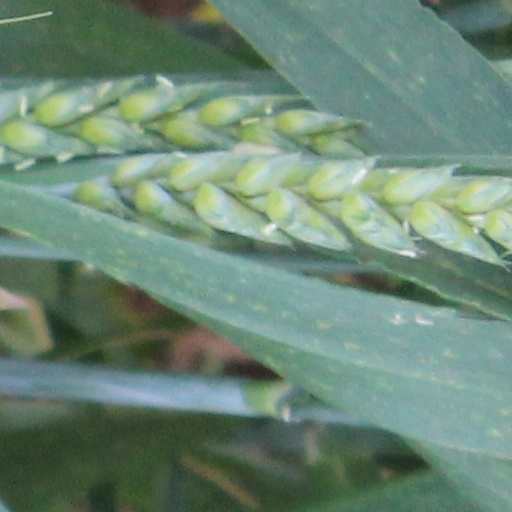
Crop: wheat